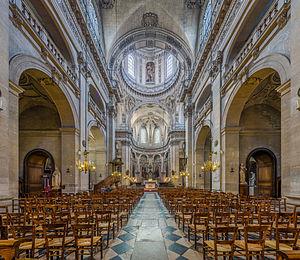
L'église Saint-Paul-Saint-Louis, précédemment appelée église Saint-Louis-des-Jésuites située dans le quartier du Marais à Paris, est une église dévouée au culte catholique construite au XVIIᵉ siècle par les architectes jésuites Étienne Martellange et François Derand, sur ordre de Louis XIII. Située rue Saint-Antoine, l'église jouxte le lycée Charlemagne, ancienne maison professe des jésuites à Paris.